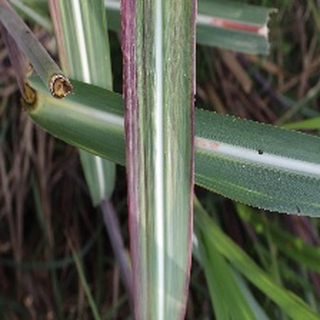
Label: sugarcane_bacterial_blight